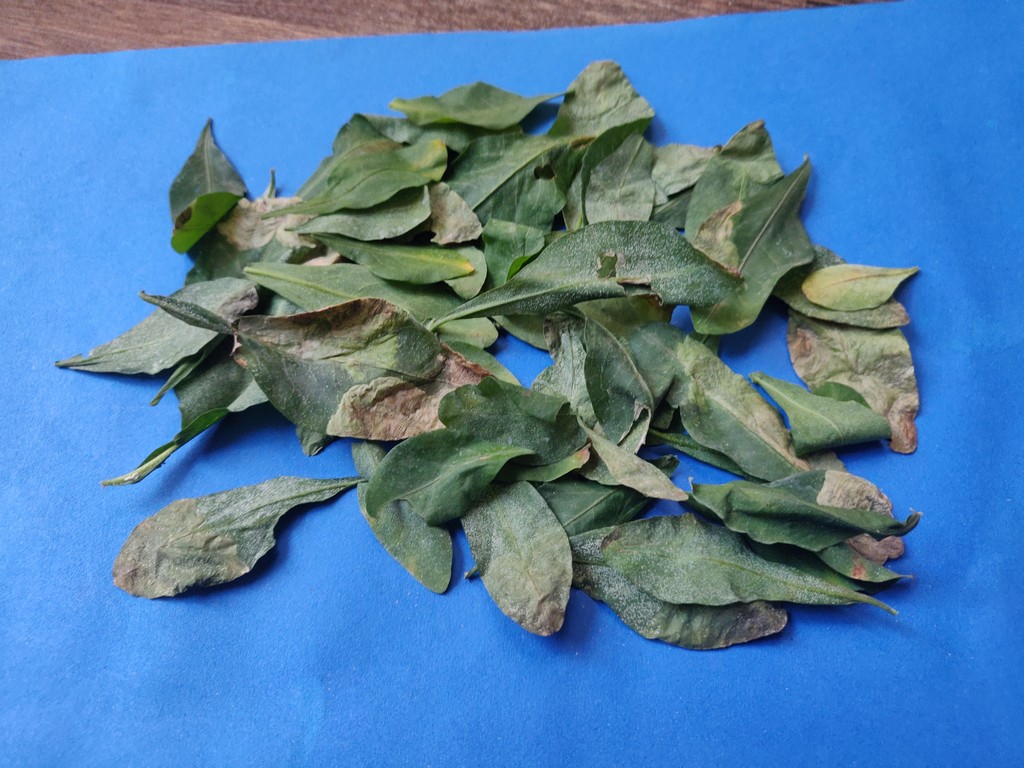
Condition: Unhealthy
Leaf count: multiple
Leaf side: unknown